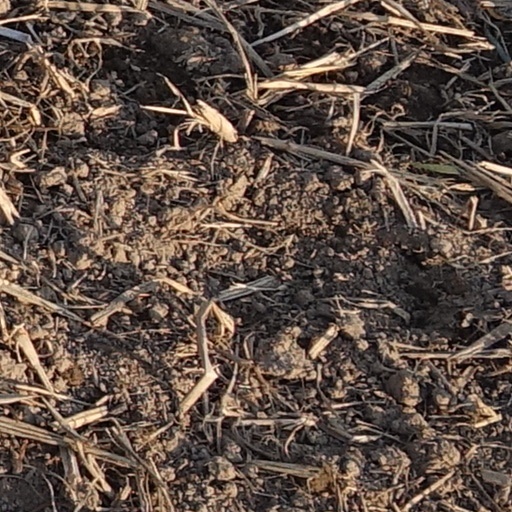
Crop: wheat